Mythri (2015 film)

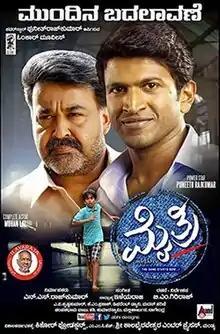
Poster

Mythri is a 2015 Indian Kannada-language social drama film written and directed by Giriraj and produced by N. S. Rajkumar under the banner of Omkar Movies. It stars Mohanlal and Puneeth Rajkumar in extended cameo roles, and features Adithya Bharadwaj, Archana and Atul Kulkarni in substantial roles. Ilaiyaraaja scored the music for the film and Krishna Kumar handled the cinematography. The film is a social drama, and also focuses on relationships in the time of liberalisation. The film was declared a success at box-office.